Ilha de Vera Cruz

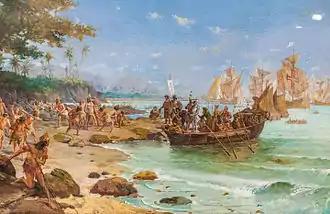
Romantic depiction of the first landing of Pedro Álvares Cabral in 1500.

Ilha de Vera Cruz (Portuguese for "Island of the True Cross") was the first name given by the Portuguese navigators to the northeast coast of what later became Brazil. The name was changed to Terra de Santa Cruz ("Land of the Holy Cross") in 1503.